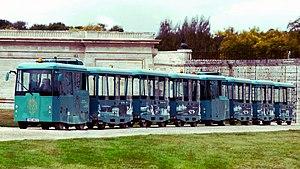
Deux petits trains routiers touristiques, chacun à trois remorques, dans le parc du Château de Chantilly, Oise, France. Plaque d'immatriculation provisoire
Un petit-train ou « petit train routier touristique » est un véhicule articulé routier utilisé pour le transport de passagers ou comme train touristique. Il comprend un véhicule motorisé tirant une ou plusieurs remorques sur pneus, le tout est connecté par des attelages.